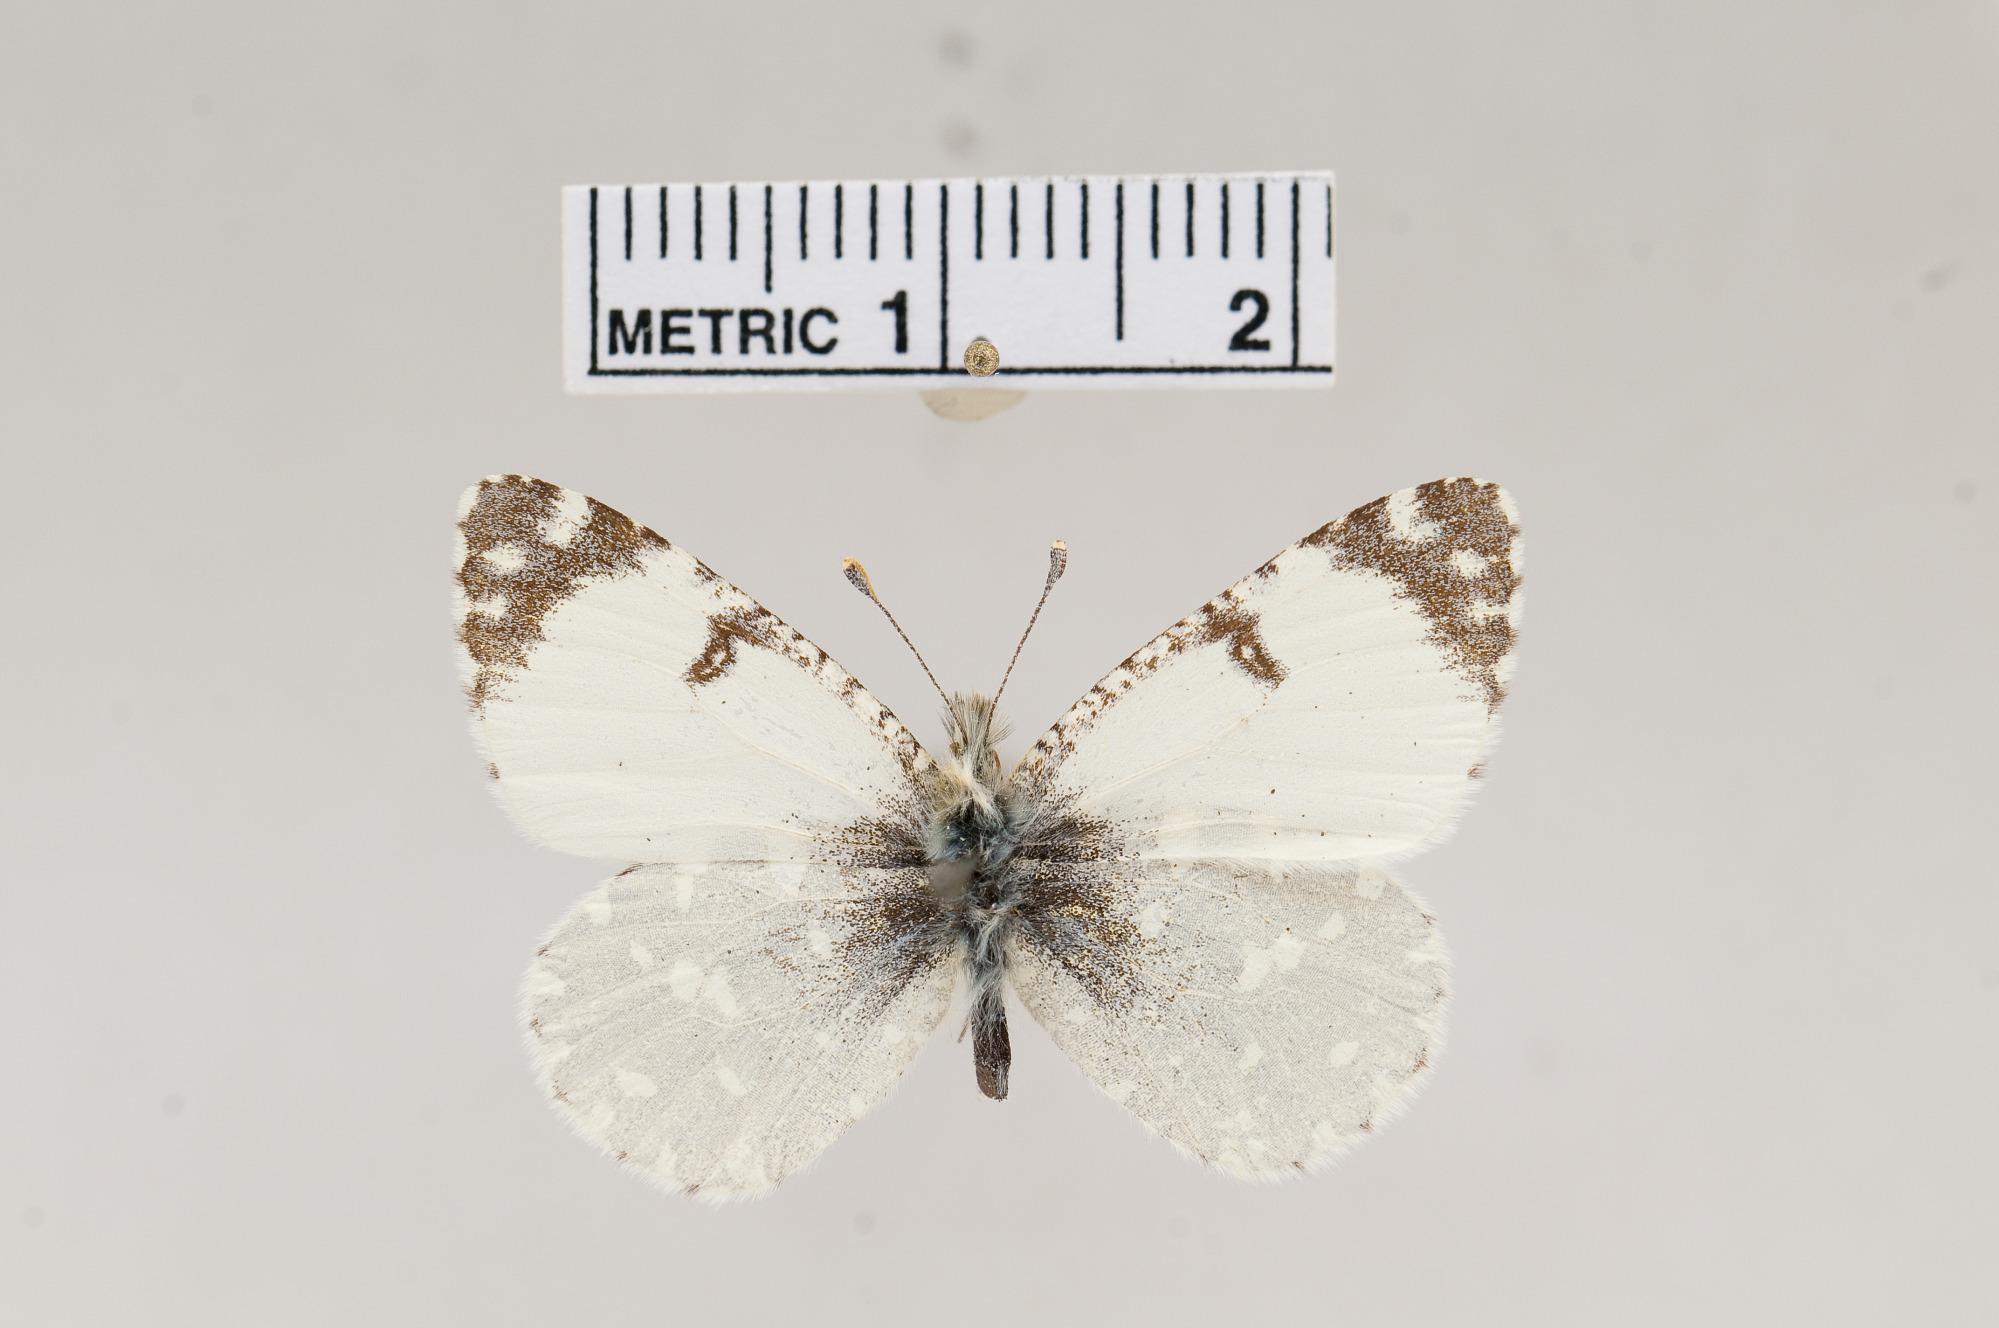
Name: Euchloe tagis
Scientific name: Euchloe tagis
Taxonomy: Animalia, Arthropoda, Hexapoda, Insecta, Lepidoptera, Pieridae, Pierinae